Katerini

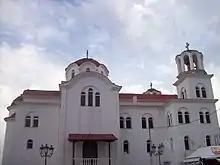
St. Fotini Church at the beach in Paralia

Katerini is home to a significant Aromanian population that exceeds 3,000 people. Aromanians of Katerini mainly descend from nearby Aromanian settlements of Livadi and Kokkinopilos, and in lesser numbers from Samarina, Moscopole, Avdella, Perivoli and Smixi. According to some sources the Aromanians formed a majority amongst the city's Christian population in the beginning of the 20th century. At the beginning of Giorgakis Olympios pedestrian street in the central Katerini district is located the bust statue of Giorgakis Olympios (1772–1821) who was an armatole and military commander during the Greek War of Independence against the Ottoman Empire.